Myth of Skanderbeg

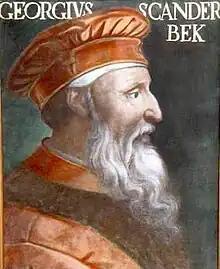
Skanderbeg's painting

Skanderbeg is built in part of the antemurale myth complex which portrays Albanians united by Skanderbeg as protectors of the nation and Christendom against "invading Turks".